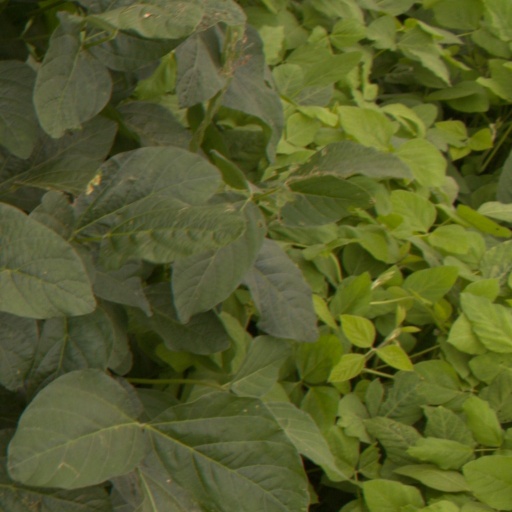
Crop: soybean